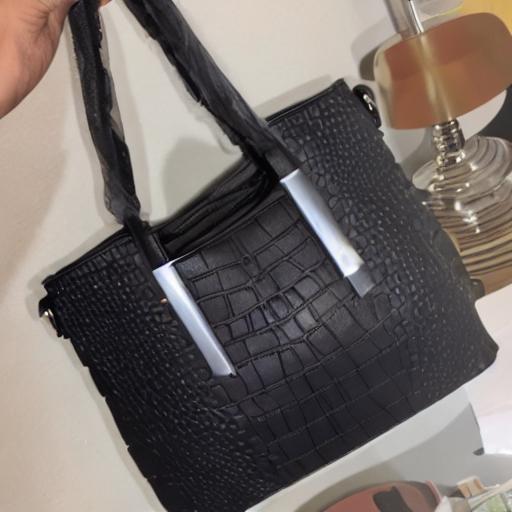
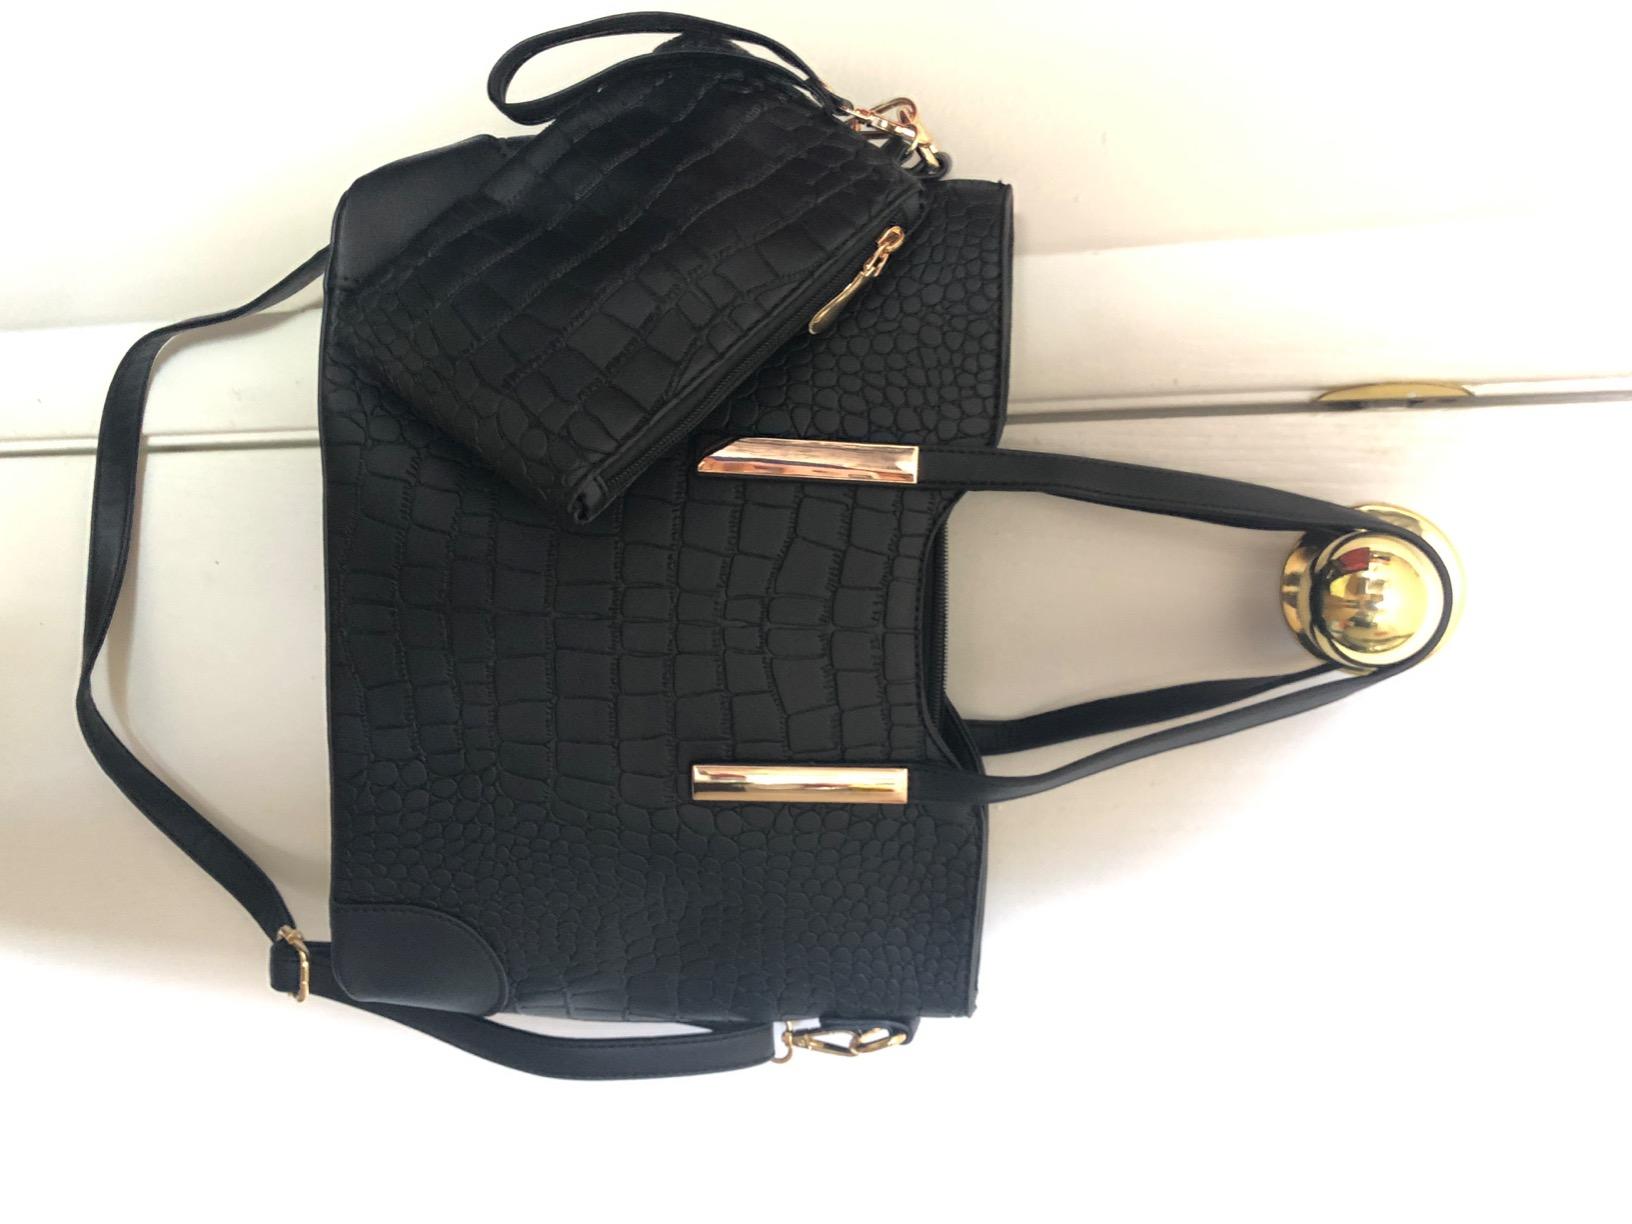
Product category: accessories_handbag
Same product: no